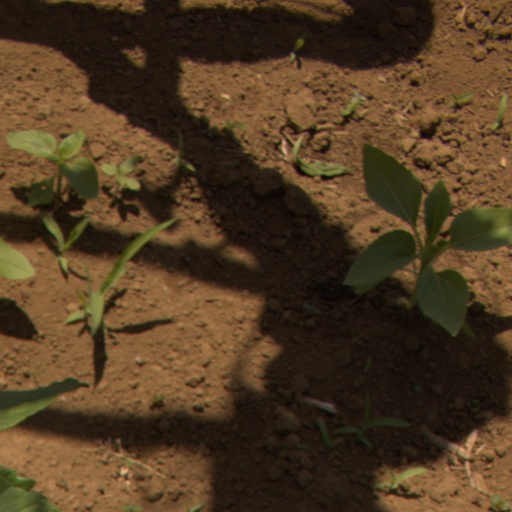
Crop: Jerusalem artichoke